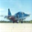
Label: airplane